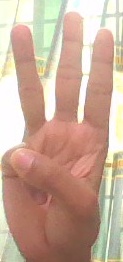
ASL sign: 6